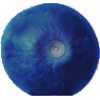
Label: Huckleberry 1